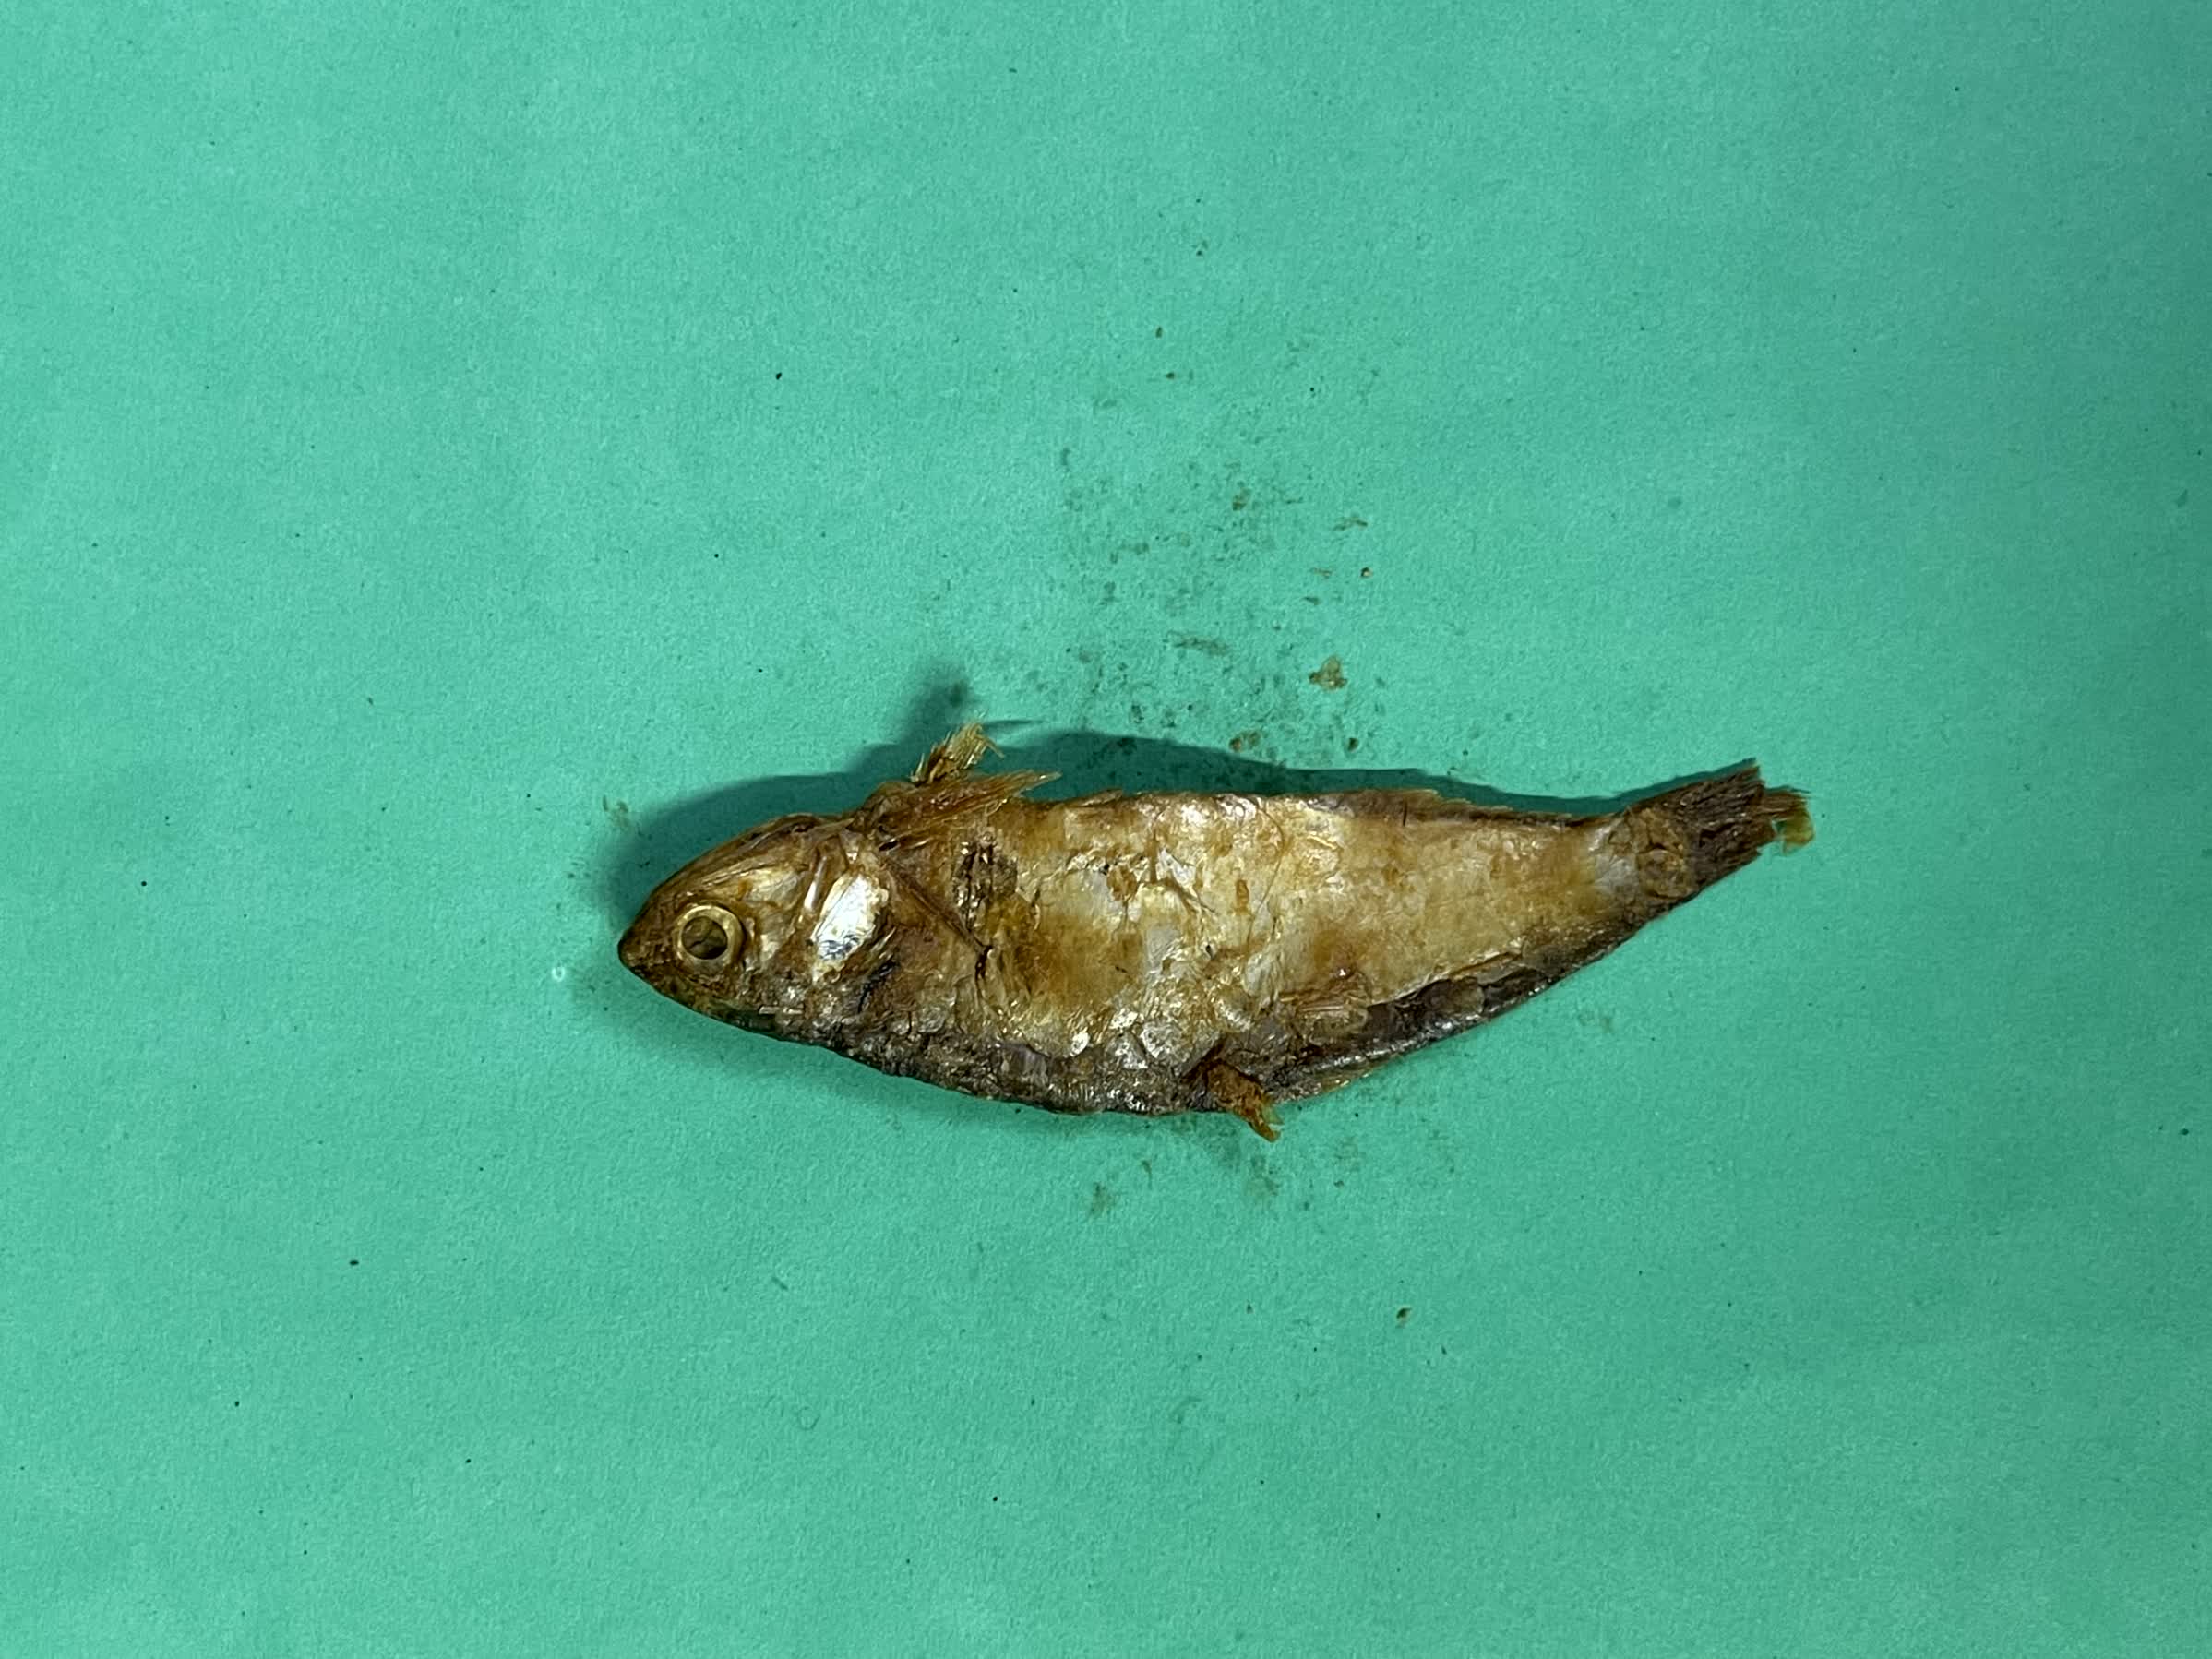
Species: Bashpata